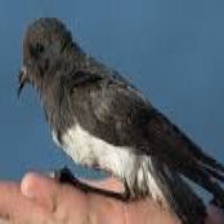
Species: ASHY STORM PETREL
Scientific name: OCEANODROMA HOMOCHROA